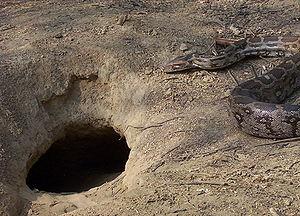
Le Python molure est une espèce de serpents de la famille des Pythonidae.